Ha Tsuen Shi

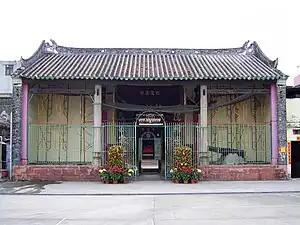
Tang Ancestral Hall in Ha Tsuen Shi.

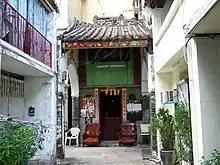
Kwan Tai Temple in Ha Tsuen Shi.

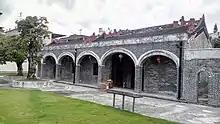
Yau Kung School in Ha Tsuen Shi.

Ha Tsuen Shi is a village Ha Tsuen, Yuen Long District, Hong Kong.